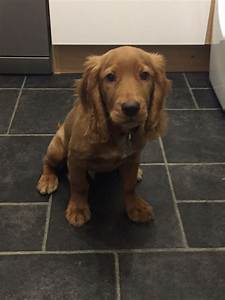
Label: dog